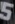
Number: 5